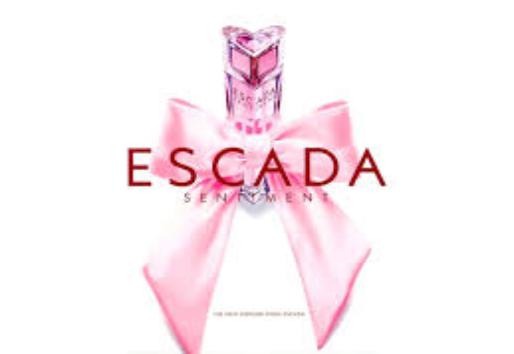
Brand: Escada
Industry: Necessities